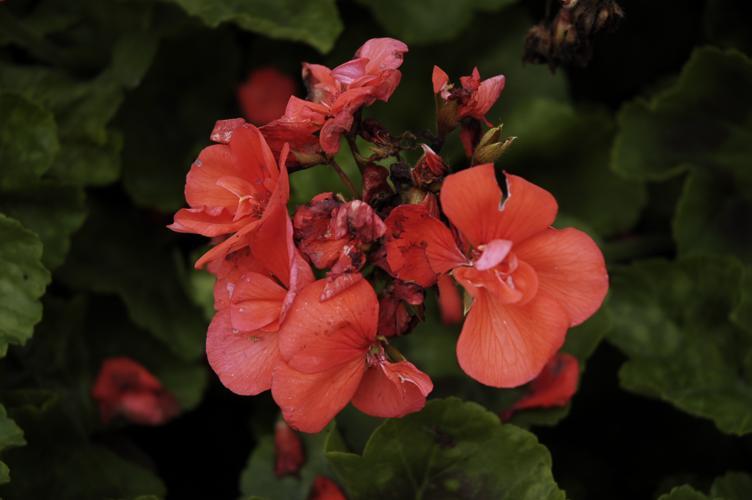
Label: geranium